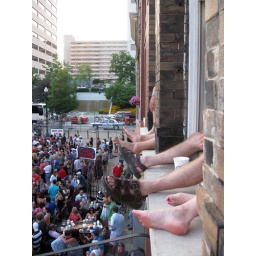
Best seats in the house